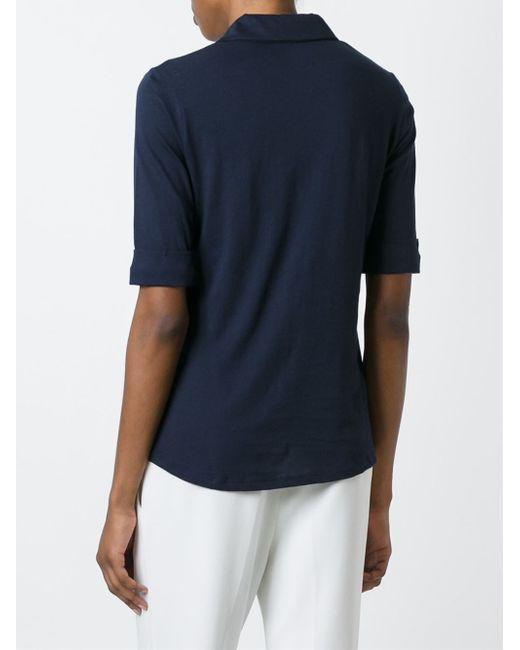
Marineblauer Kurzarm-Top-Kragen